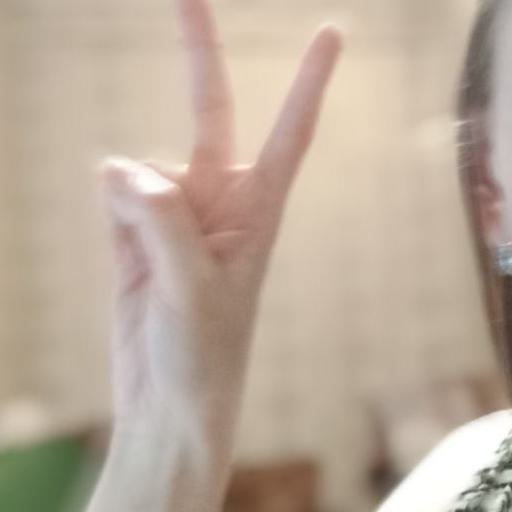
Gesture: peace